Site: brandenburg
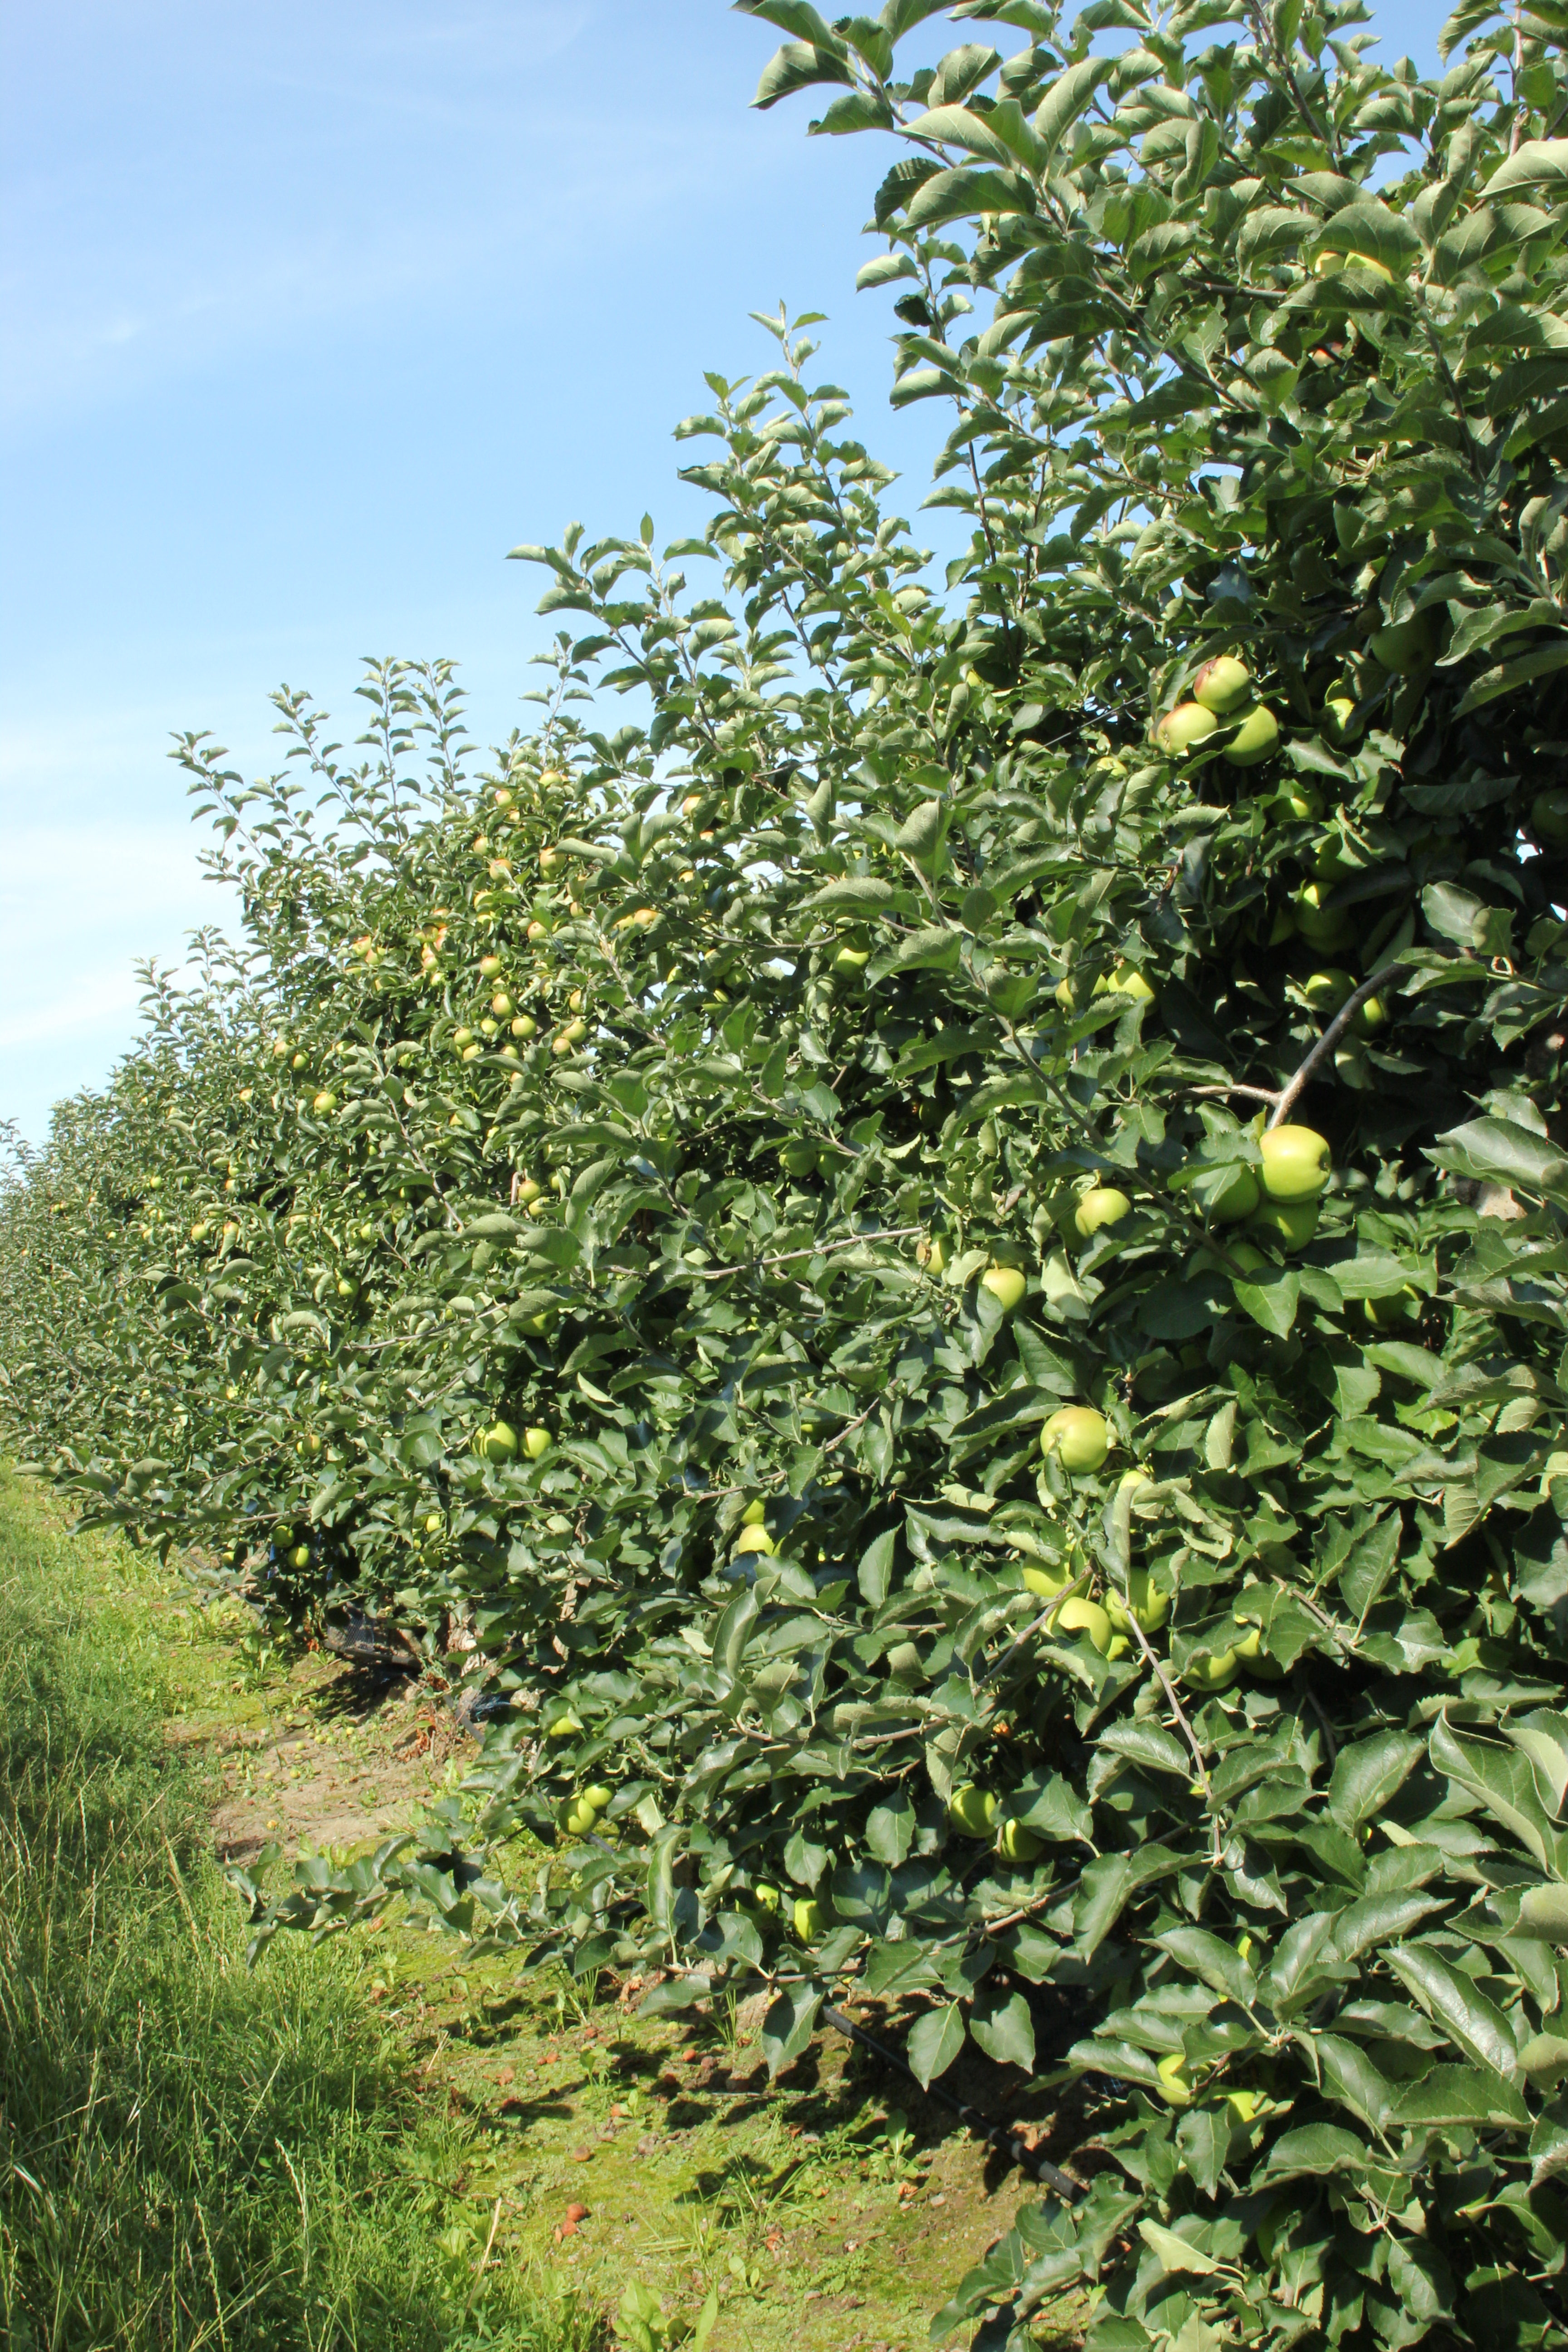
Growth stage (BBCH 77): Development of fruit